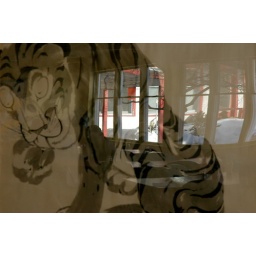
reflection of window in Plexiglas cover over tiger wall mural, Karme Choling cafeteria